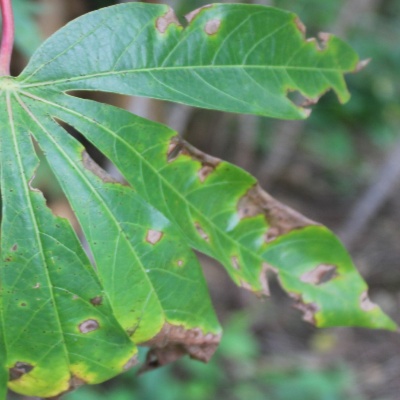
Crop: Cassava
Condition: brown spot